Ferrari 312T

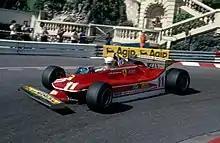
Jody Scheckter driving the 312T4 at the 1979 Monaco Grand Prix, where he took his second win of the season.

The 312T3 was introduced for Villeneuve and Reutemann at the third race of the 1978 season.